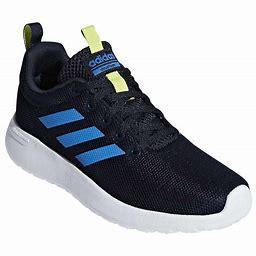
Brand: Adidas
Model: Lite Racer CLN